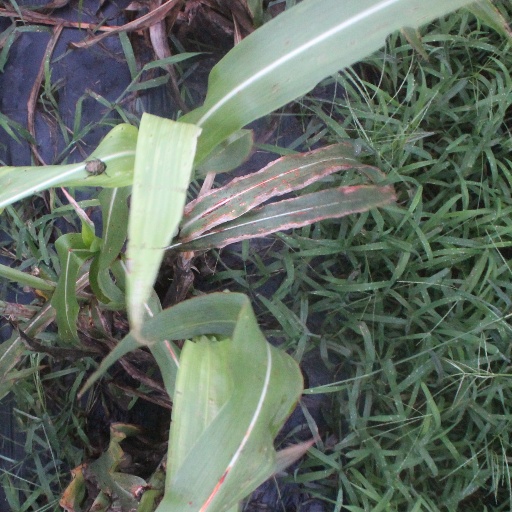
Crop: sorghum